SS John W. Brown

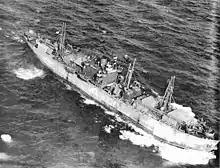
Aerial photograph of "John W. Brown" outbound from the United States carrying a large deck cargo after her conversion to a "Limited Capacity Troopship".

After completion of her conversion at Hoboken, "John W. Brown" returned to New York to load for her second voyage, her first as a troopship. Her 5,023 long tons (5,626 short tons; 5,103 metric tons) of cargo consisted mostly of food, and her passenger list included 306 men – seven United States Army officers, 145 U.S. Army military policemen, three enlisted medical assistants, three Royal Navy officers, and 148 Royal Navy sailors; the Royal Navy personnel were all survivors of a torpedoed ship. She departed New York on 24 June 1943, steamed in convoy to Hampton Roads, Virginia, to meet another part of the convoy, and then set out in convoy for a transatlantic crossing. The convoy transited the Strait of Gibraltar and entered the Mediterranean Sea on 18 July 1943, and "John W. Brown" arrived at Algiers in French Algeria on 20 July 1943. There she unloaded her cargo and disembarked all of her passengers except for 38 U.S. Army personnel who remained aboard to guard 500 German prisoners-of-war – veterans of the Afrika Korps – that she took aboard to transport to the United States. She departed Algiers on 5 August 1943 and returned in convoy to Hampton Roads, where the convoy arrived safely on 26 August 1943 after a passage in which there were many submarine alerts but no enemy attacks. The German prisoners had all disembarked by the following day.